Jagat Jung Rana

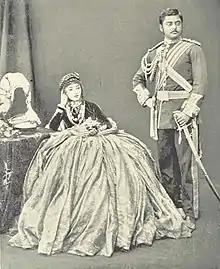
Jagat Jang Kunwar Rana, eldest son of Jang Bahadur

Jagat Jung Kunwar Rana, popularly known as Jagat Jung Rana was a Nepalese politician, military officer and courtier in the Kingdom of Nepal. He was the eldest son of the founder of Rana dynasty, Jung Bahadur Kunwar Rana. He claimed the Premiership of Kingdom of Nepal and the throne of Maharaja of Lamjung and Kaski against the traditional agnatic succession of the Rana dynasty. Driven by this motive, he attempted a coup against his uncles; Maharaja Prime Minister Ranodip Singh Kunwar and Commander-In-Chief Dhir Shamsher Kunwar Rana in the winter of 1881–1882. He was immediately thrown out of the roles of succession among Ranas. Later, he was pardoned and was impeased by Ranodip Singh as his successor after the death of Dhir Shamsher, which caused envy among his Shamsher cousins and ultimately led to his death in the 1885 Shamsher coup.